Yua Mikami

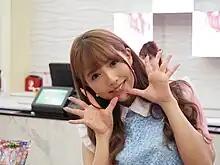
Yua Mikami guesting at a Pachinko event in 2017

, known professionally as , is a Japanese singer, YouTuber, and former pornographic film actress. She debuted as a member of the idol group SKE48 in 2009 before leaving in 2014. She entered the adult entertainment industry in 2015 under the Muteki label and became one of the most popular and best-selling contemporary AV idols, winning several awards in the process. Mikami performed under the S1 No. 1 Style label and has appeared in over 200 adult films (including compilations and VR-based AV's as well). In 2023, at the height of her popularity, Mikami retired from the AV industry and continues her career as a social media influencer and a businesswoman.